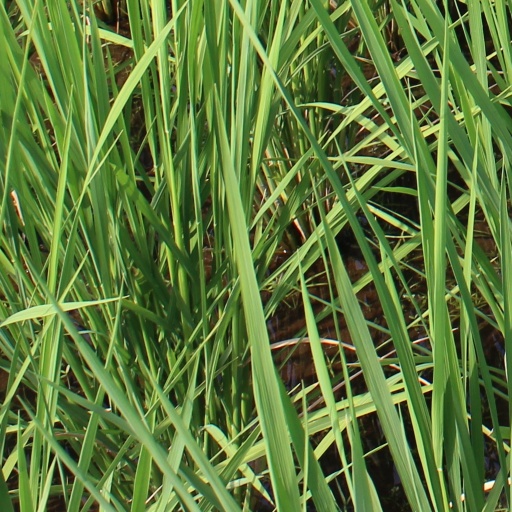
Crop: rice